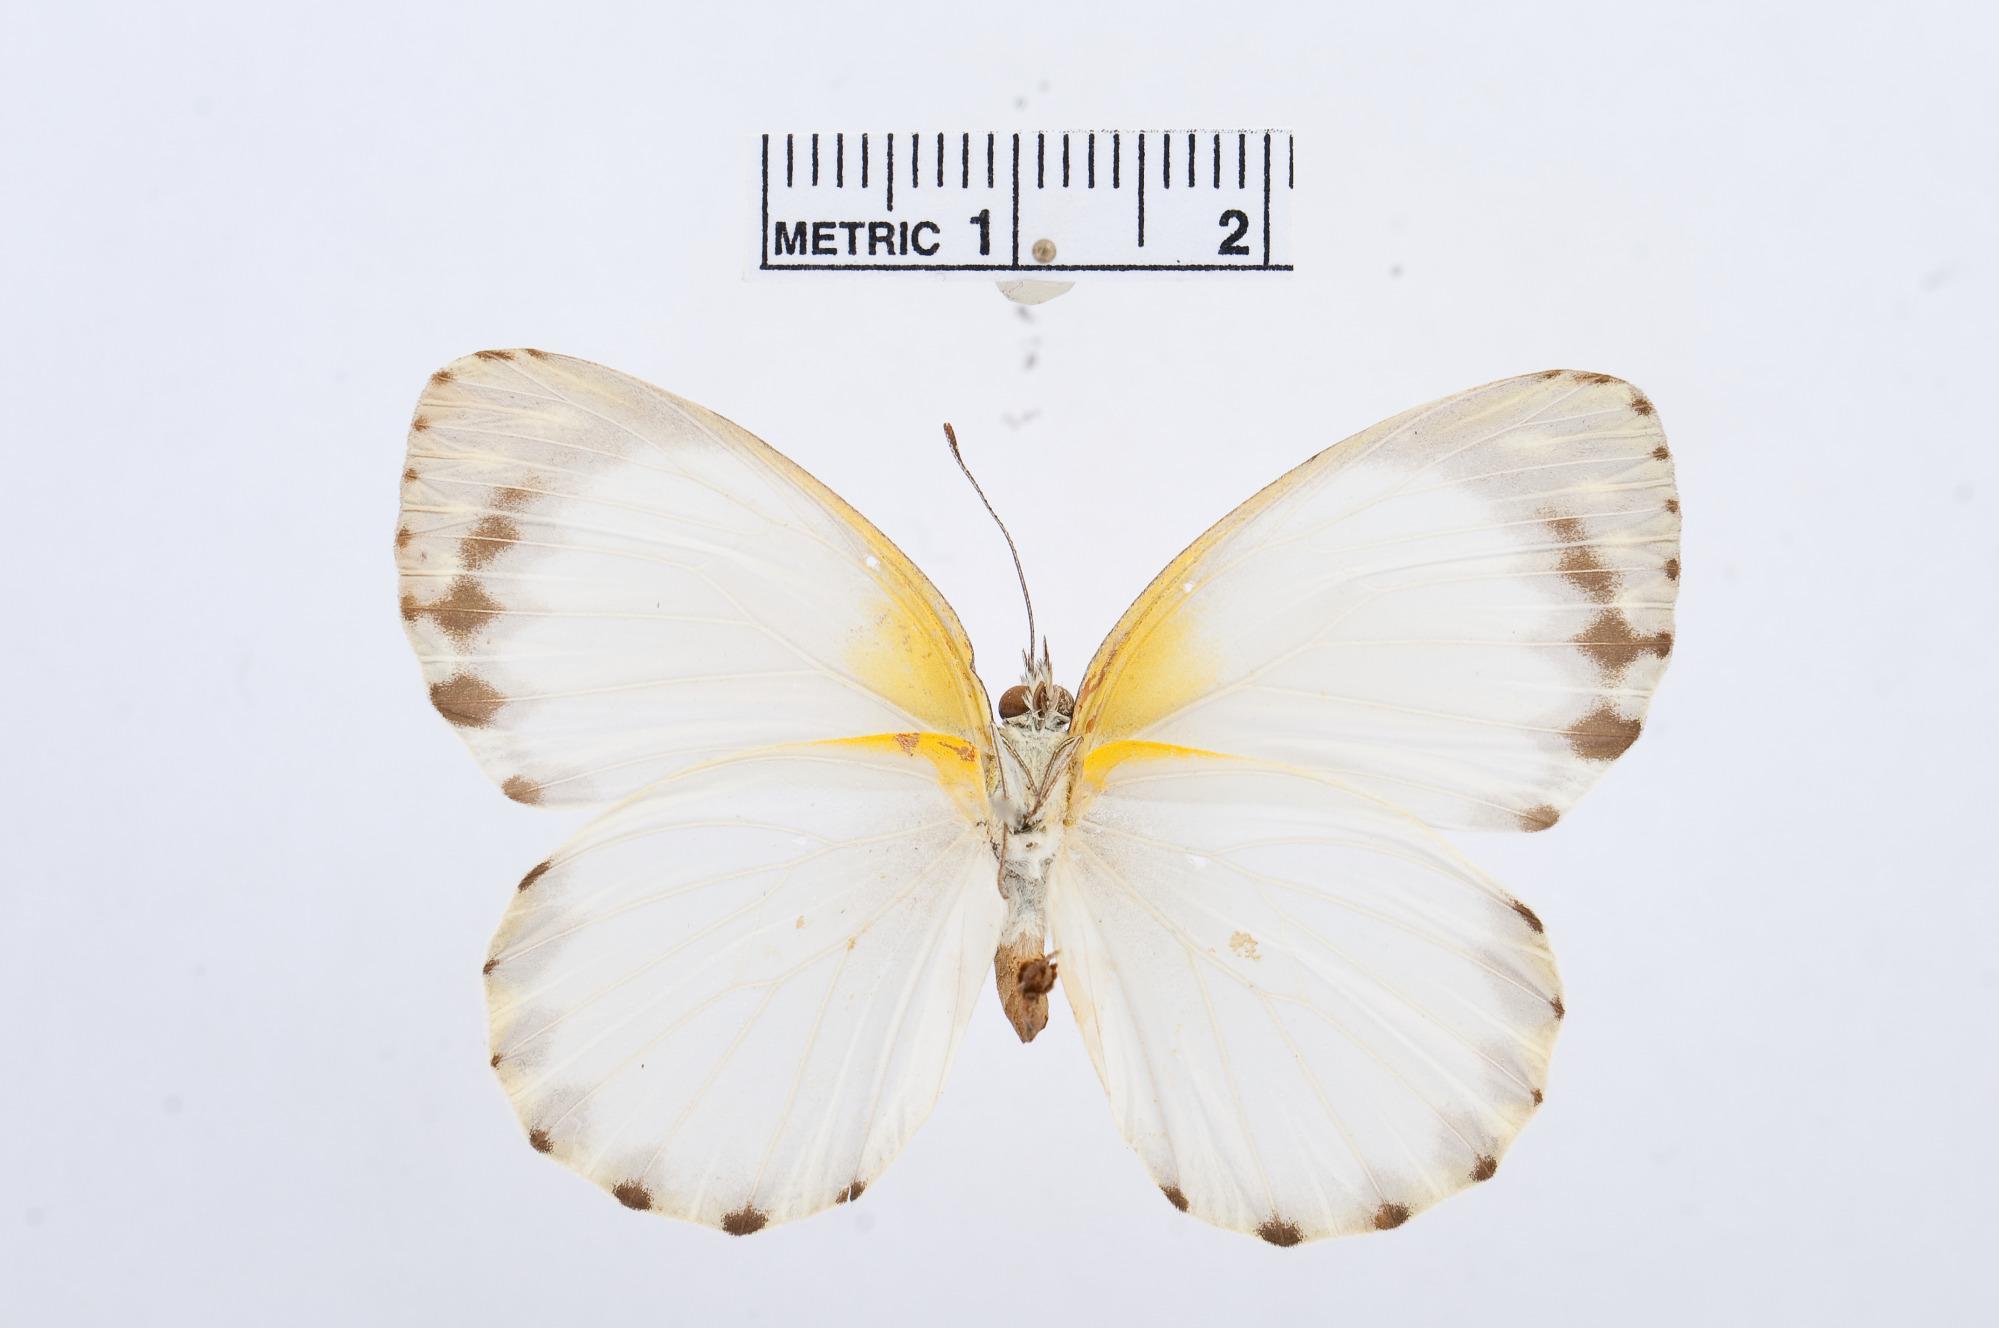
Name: Appias phaola
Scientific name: Appias phaola
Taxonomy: Animalia, Arthropoda, Hexapoda, Insecta, Lepidoptera, Pieridae, Pierinae